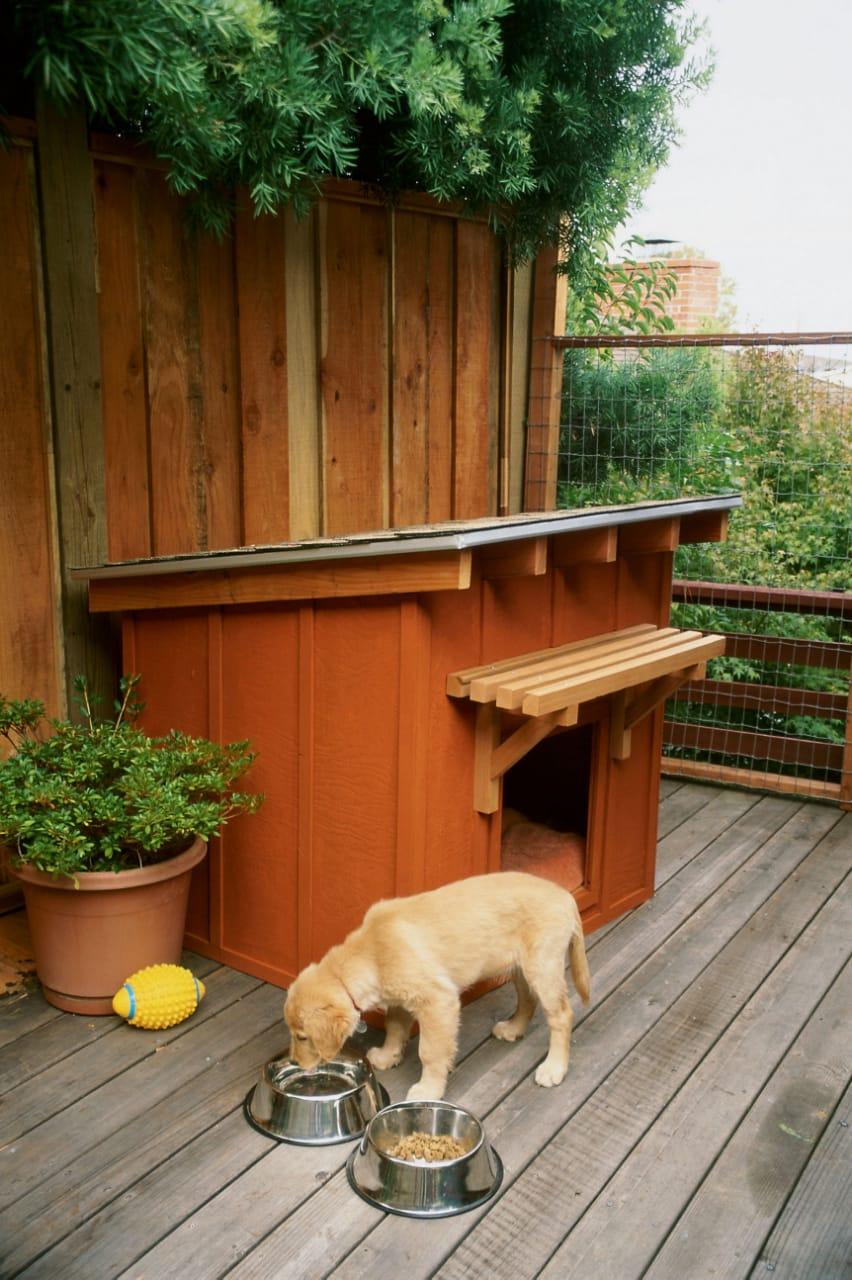
Banda la mbwa lililojengwa kwa mbao na kupakwa rangi ya kuvutia pembezoni kuna majani na miti mbalimbali, pia kuna senyenge iliyozunguka banda hilo na mbwa anapewa chakula katika vifaa visafi.